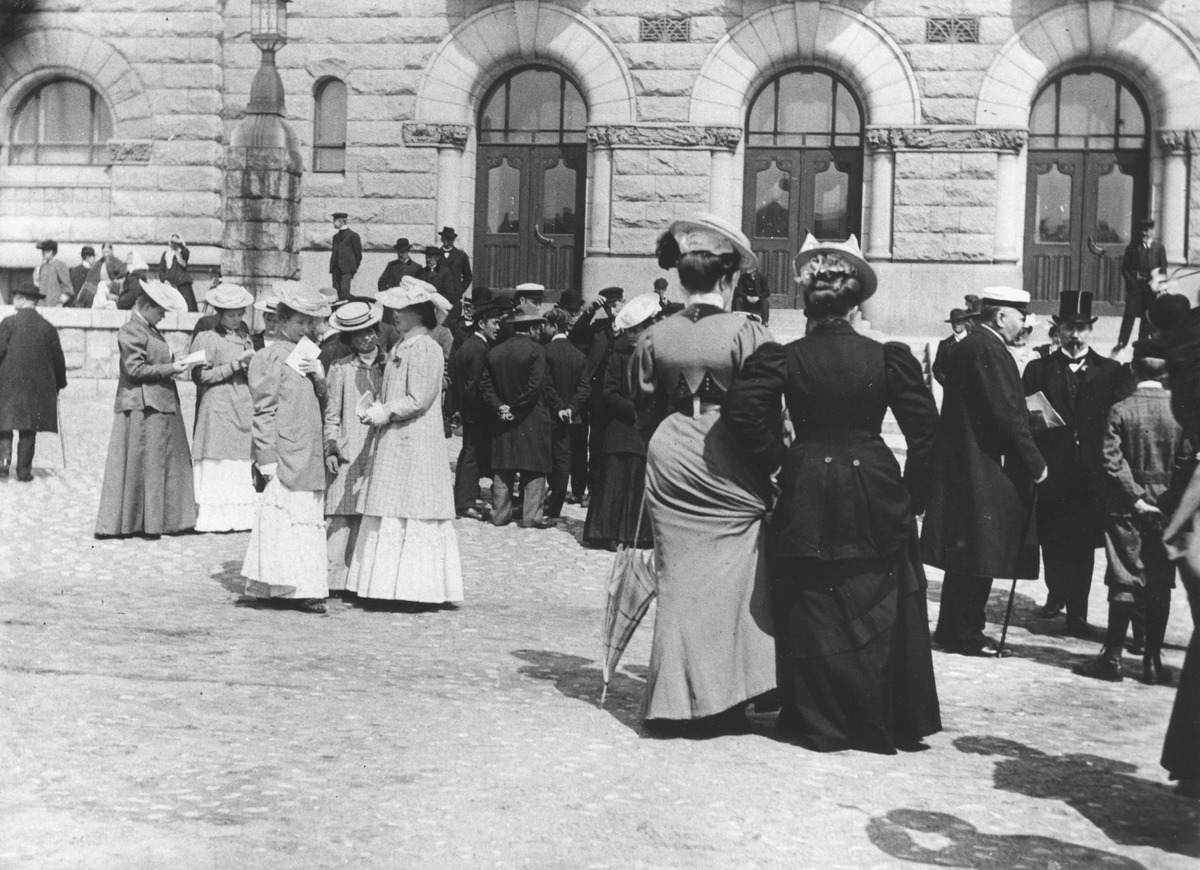
Ihmisiä Kansallisteatterin edustalla
sisällön kuvaus: Ihmisiä Kansallisteatterin edustalla. mustavalkoinen
Ajankohta: kuvausaika 1900 -luvun alku
Paikka: Suomi, Uusimaa, Helsinki, Kluuvi Helsinki, Vilhonkatu 11
Aiheet: naiset, vaatteet, päällysvaattet, teatterit